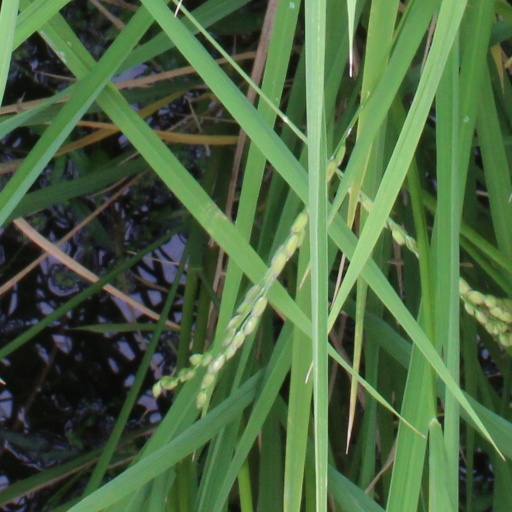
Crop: rice